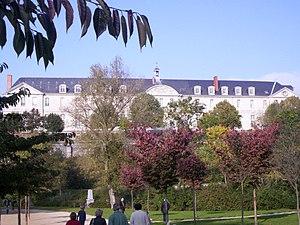
Cet article recense les monuments historiques français classés en 1955.
Saint-Jacques-Nazareth est un quartier de l'ouest d'Angers. Ce quartier est en majorité résidentiel, mais compte quelques tours HLM. On l'appelle également parfois le quartier de la Doutre/Saint-Nicolas, puisque situé outre-Maine par rapport au Centre-ville.
L'abbaye Saint-Nicolas était une abbaye fondée vers 1021 par Foulques Nerra à Angers dans le département de Maine-et-Loire. Elle accueille maintenant la maison-mère de la Congrégation de Notre-Dame de Charité du Bon-Pasteur fondée par sainte Marie Euphrasie Pelletier à Angers en 1835.